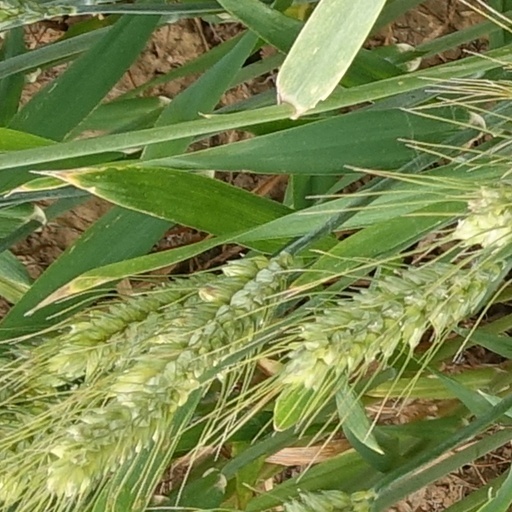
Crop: wheat